Brass instrument

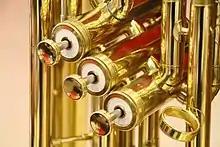
Brass instrument piston valves

A brass instrument is a musical instrument that produces sound by sympathetic vibration of air in a tubular resonator in sympathy with the vibration of the player's lips. The term labrosone, from Latin elements meaning "lip" and "sound", is also used for the group, since instruments employing this "lip reed" method of sound production can be made from other materials like wood or animal horn, particularly early or traditional instruments such as the cornett, alphorn or shofar.